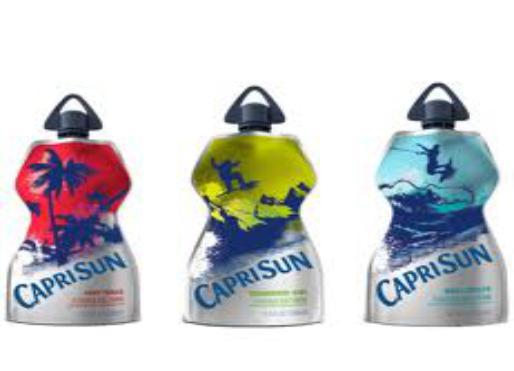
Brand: Capri Sun
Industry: Food